Robert H. Hatton

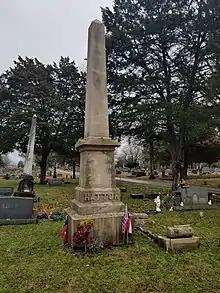
General Robert Hatton's grave marker at Cedar Grove Cemetery in Lebanon, Tennessee.

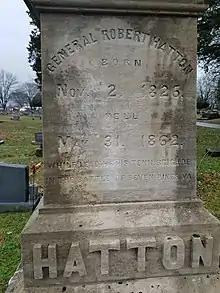
General Hatton's grave marker inscription from the front.

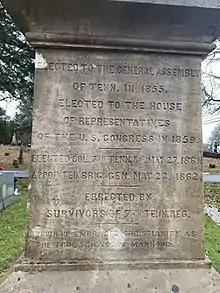

The Robert H. Hatton Camp #723 of the Sons of Confederate Veterans is named in his memory and honor.